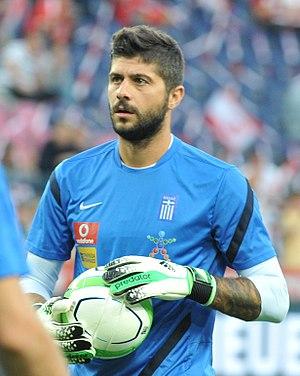
Michális Sifákis, né le 9 juillet 1984 à Héraklion, est un footballeur grec. Il évolue au poste de gardien de but dans le club du Samsunspor, en Turquie.